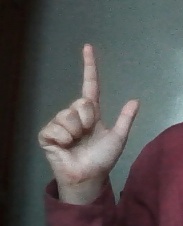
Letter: laam